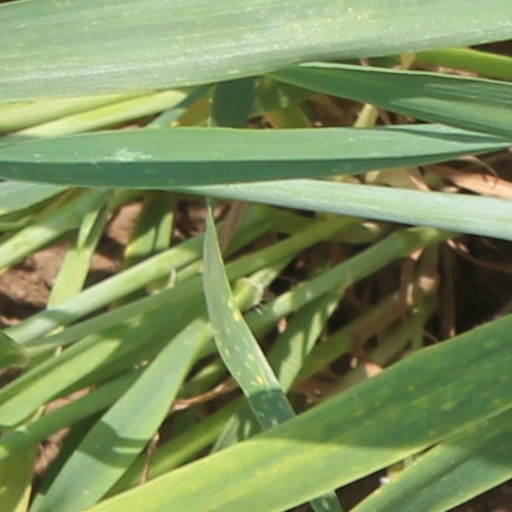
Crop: wheat